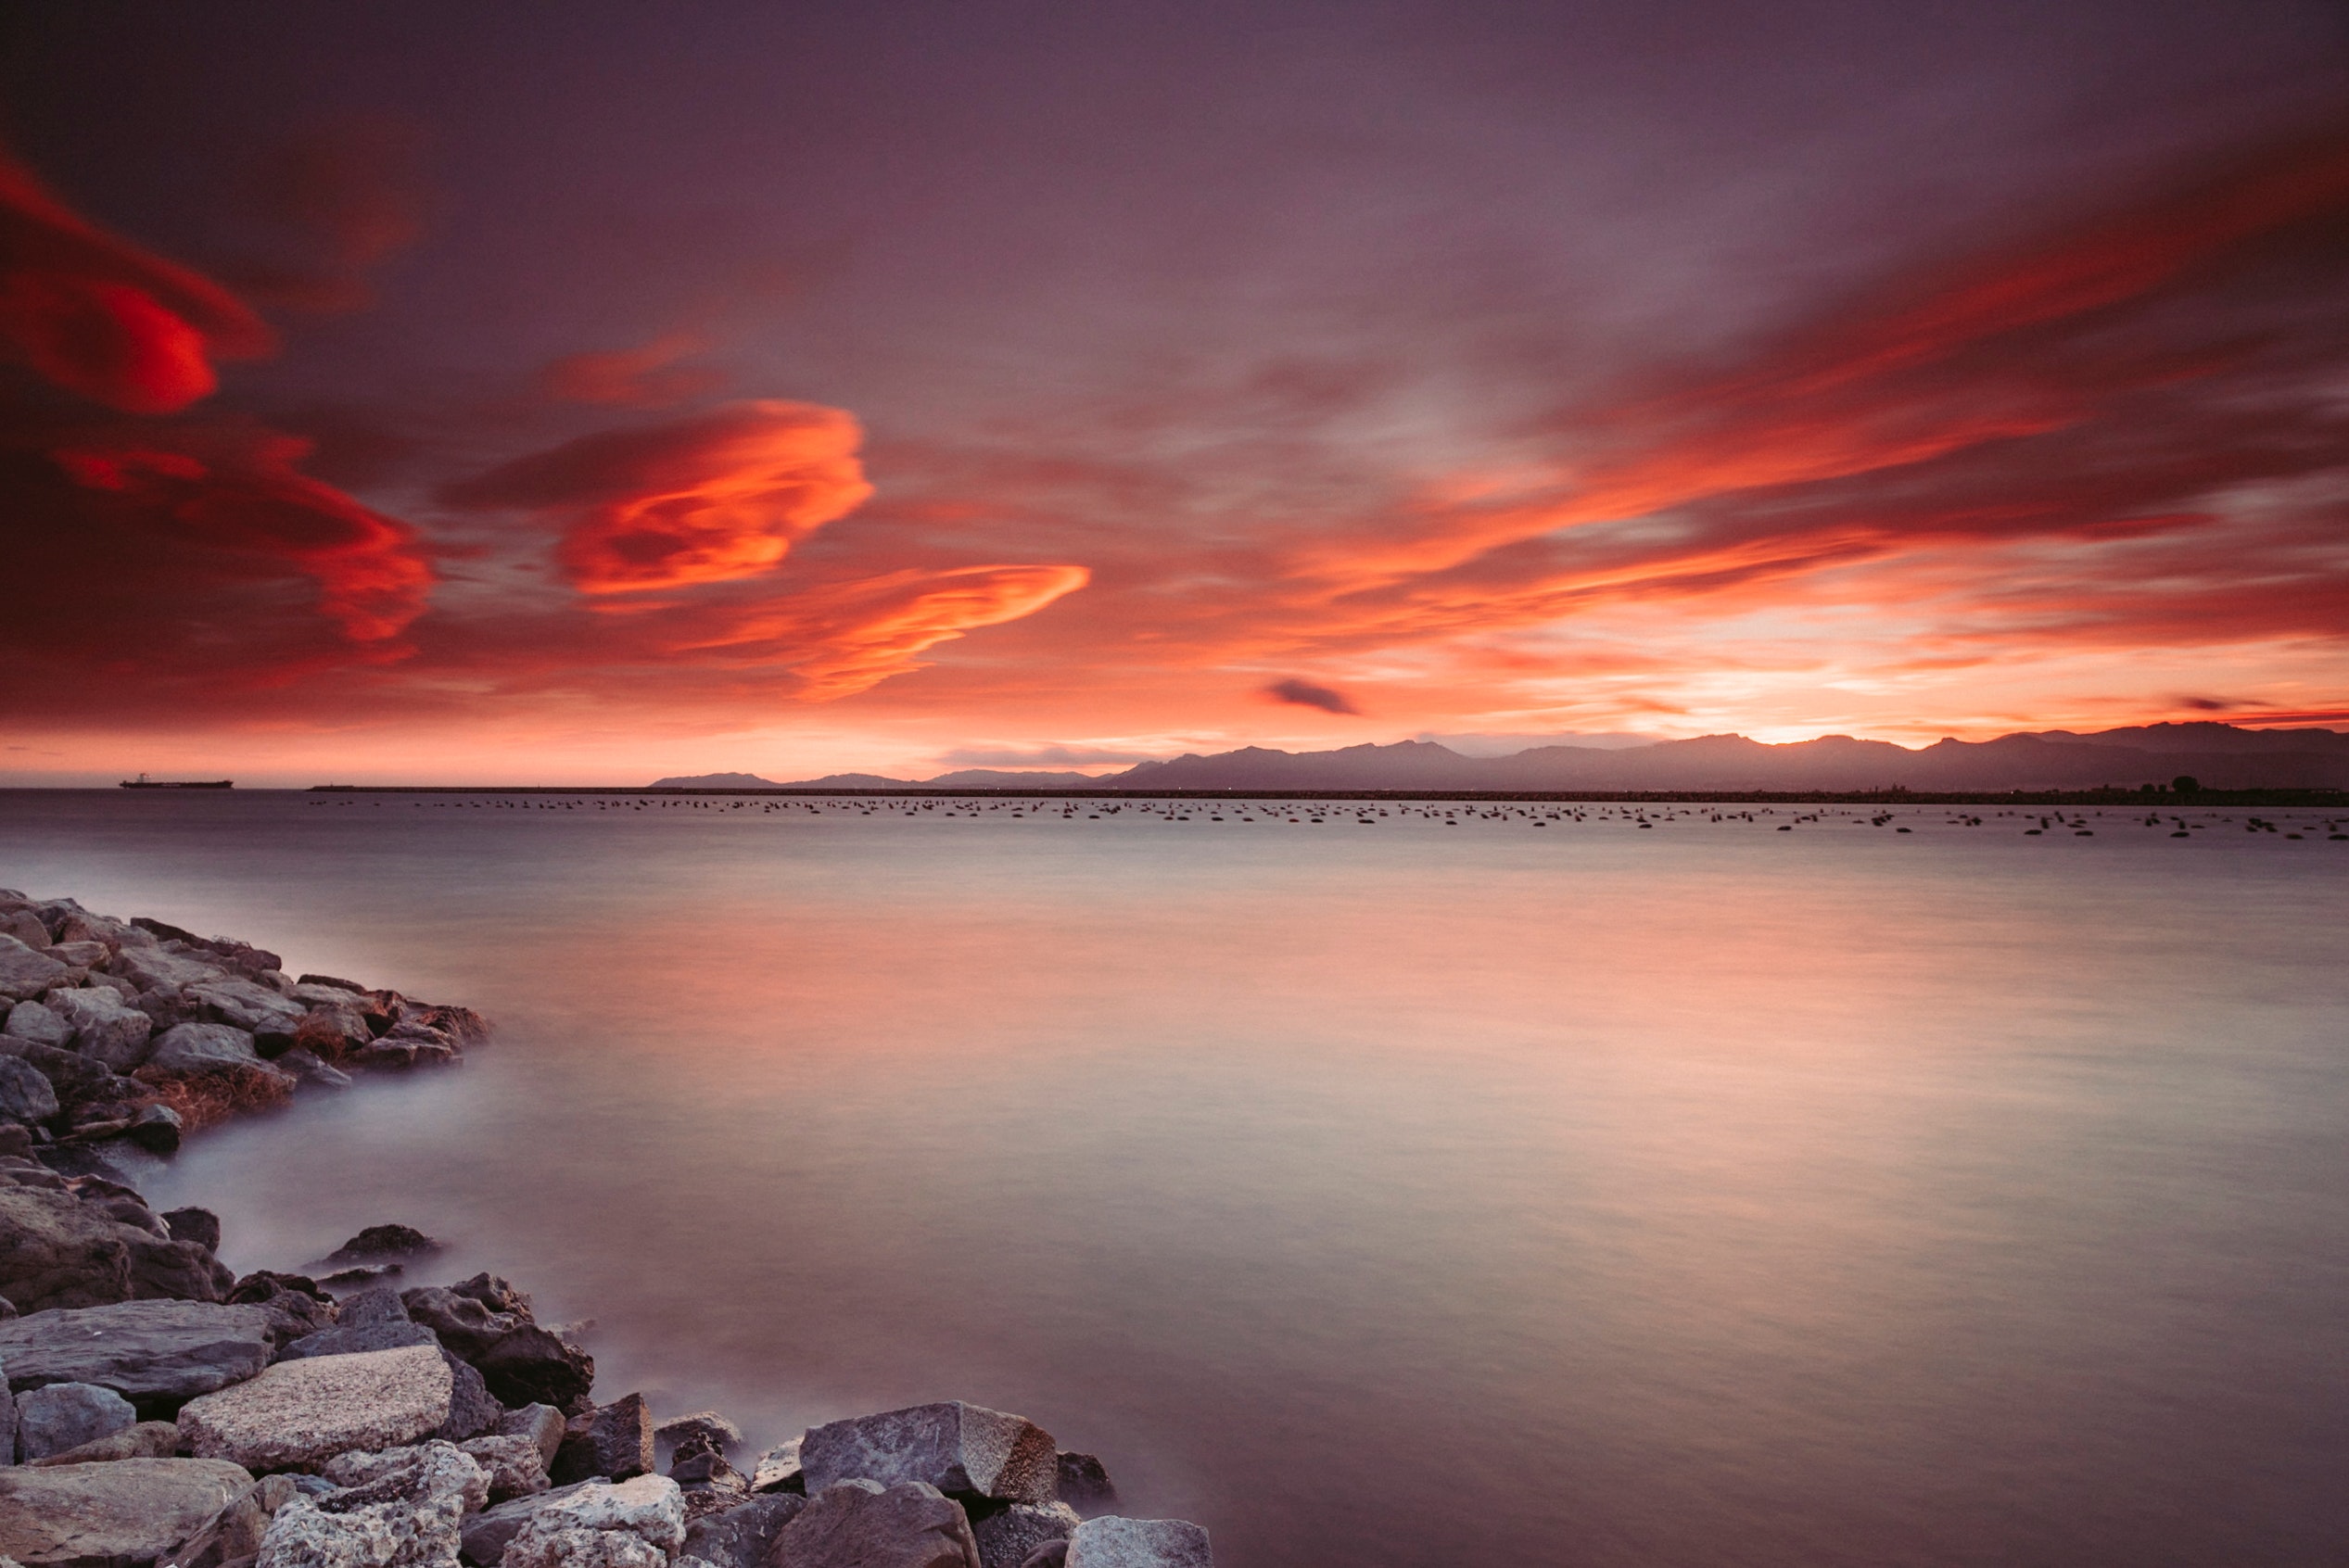
sky, nature, horizon, natural landscape, red sky at morning, sunset, sunrise, afterglow, sea, red, shore, evening, cloud, dusk, coast, calm, ocean, rock, morning, orange, reflection, dawn, landscape, geological phenomenon, atmosphere, sunlight, bay, photography, sound, coastal and oceanic landforms, stock photography, inlet, sun